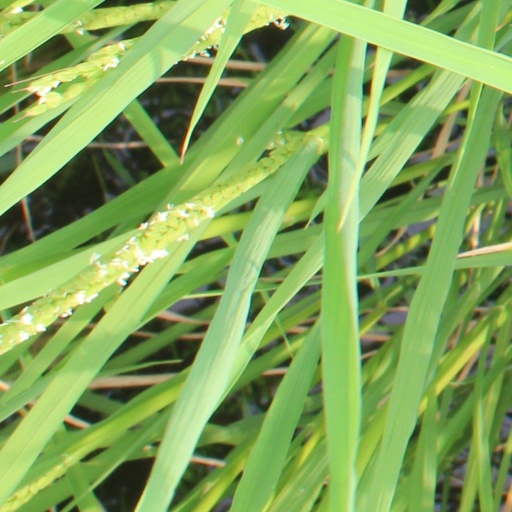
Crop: rice